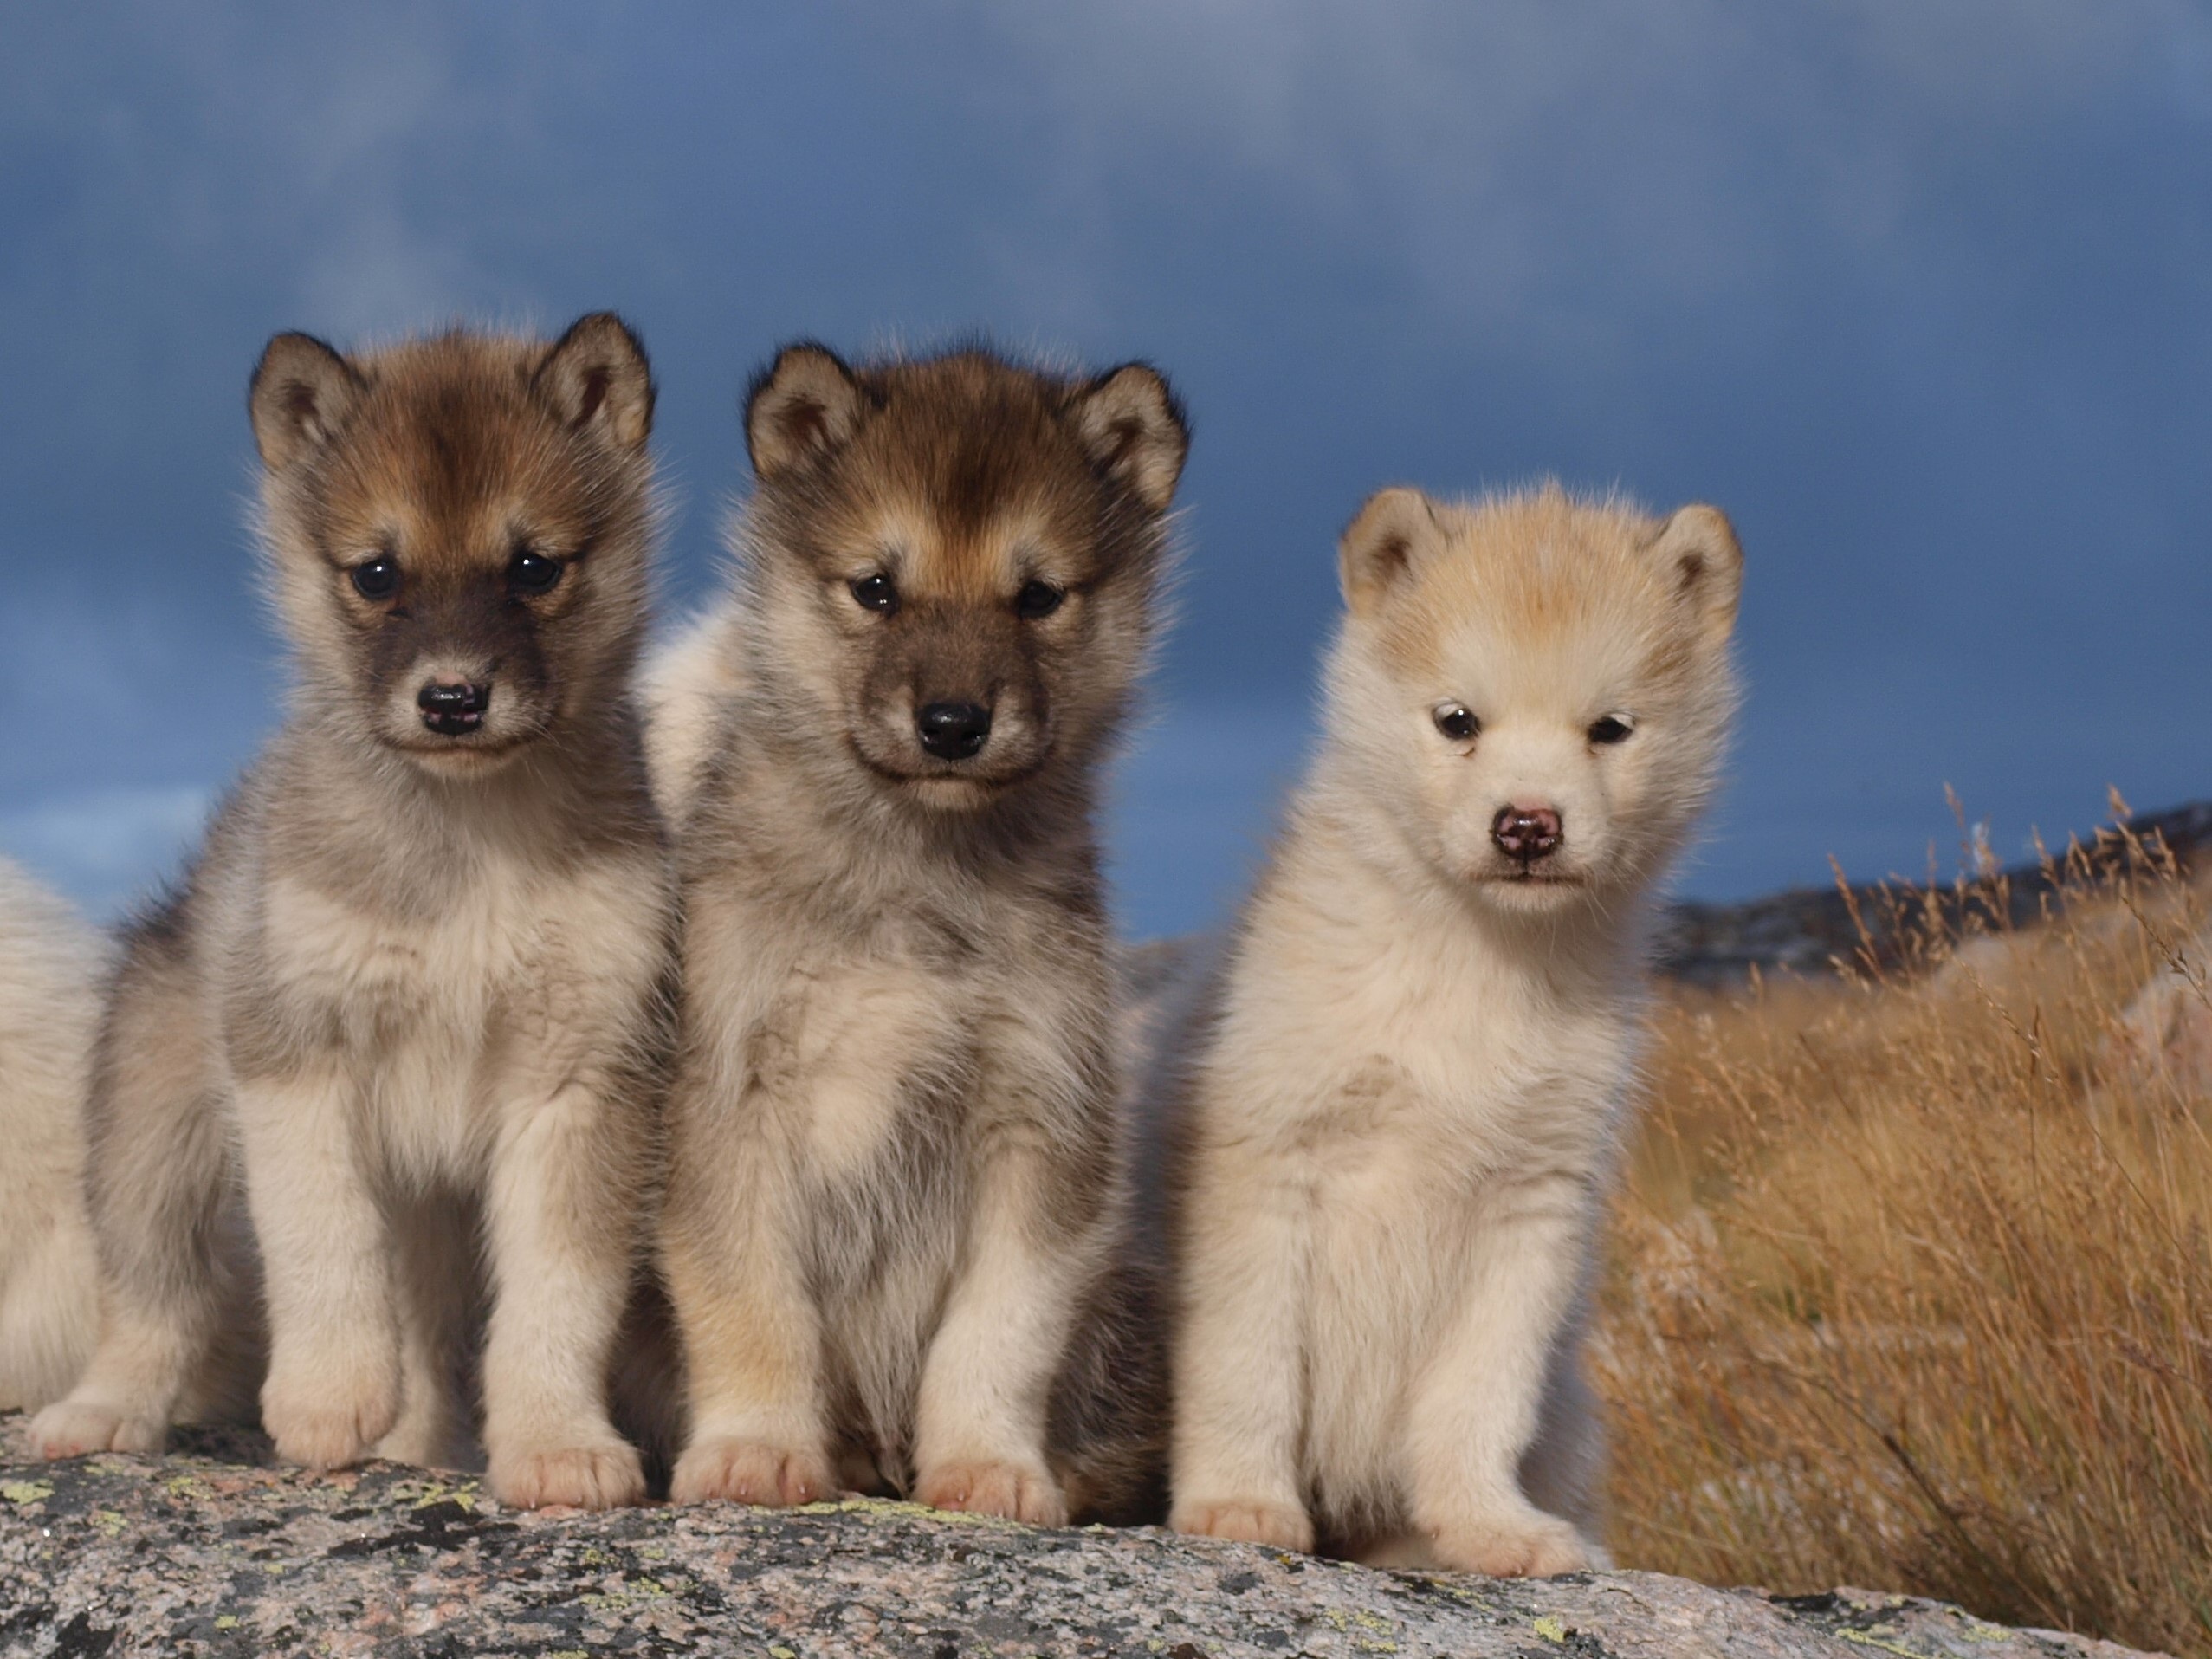
sweet, dog, cute, natural, mammal, dogs, vertebrate, greenland, expensive, dog breed, puppies, sled dogs, akita inu, dog like mammal, wolfdog, carnivoran, dog breed group, greenland dog, east siberian laika, west siberian laika, eurasier, finnish spitz, german spitz mittel, german spitz, german spitz klein